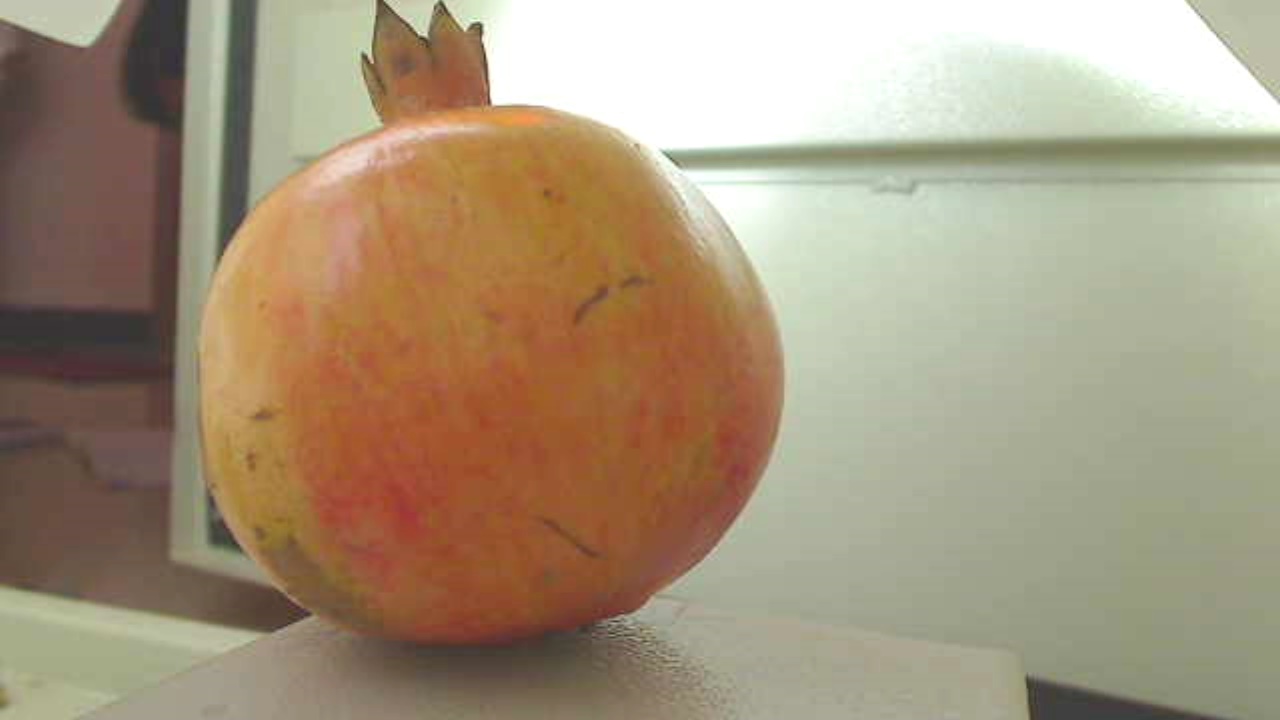
Grade: grade-2
Quality: quality-3